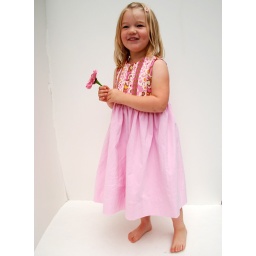
kaleidoscope dress in pink and brown